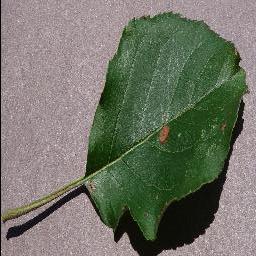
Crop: apple
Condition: black_rot